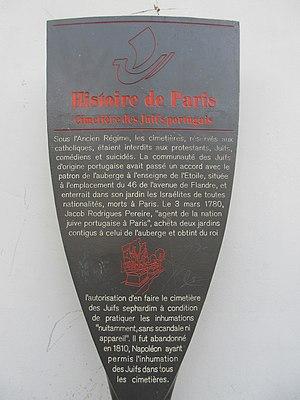
Panneau Histoire de Paris «
Le cimetière des Juifs portugais de Paris ou cimetière israélite de la Villette est un ancien cimetière israélite.
Jacob Rodrigue Pereire est en France un des précurseurs de l'éducation des sourds et de l'orthophonie. Savant reconnu et polyglotte, il mena aussi une action politique pour défendre les droits de la communauté des « Juifs dits Portugais ».
L’avenue de Flandre est une des principales artères du 19ᵉ arrondissement de Paris, longue de 1 500 m.
Les panneaux « Histoire de Paris » sont des panneaux d'information installés dans les rues de Paris devant certains des monuments parisiens.